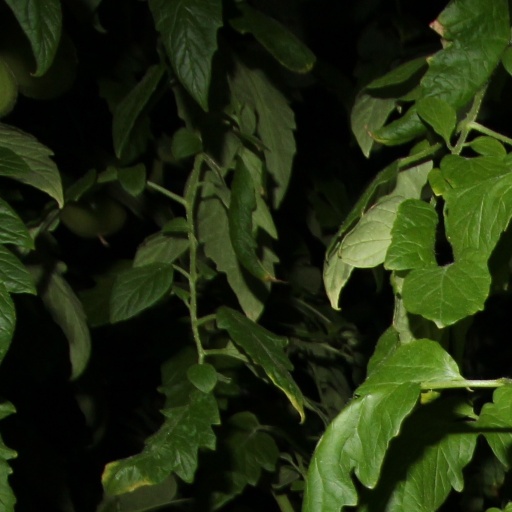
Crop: tomato